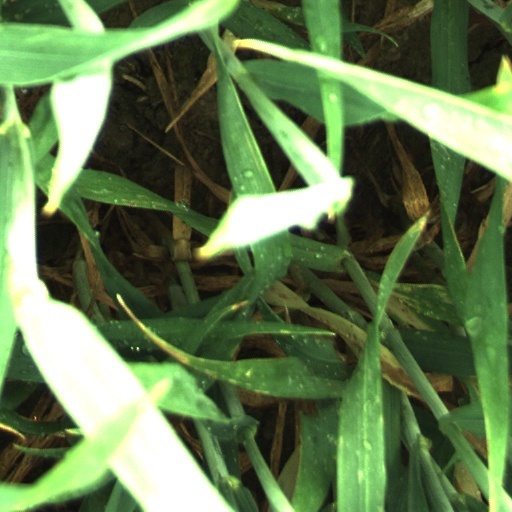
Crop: wheat